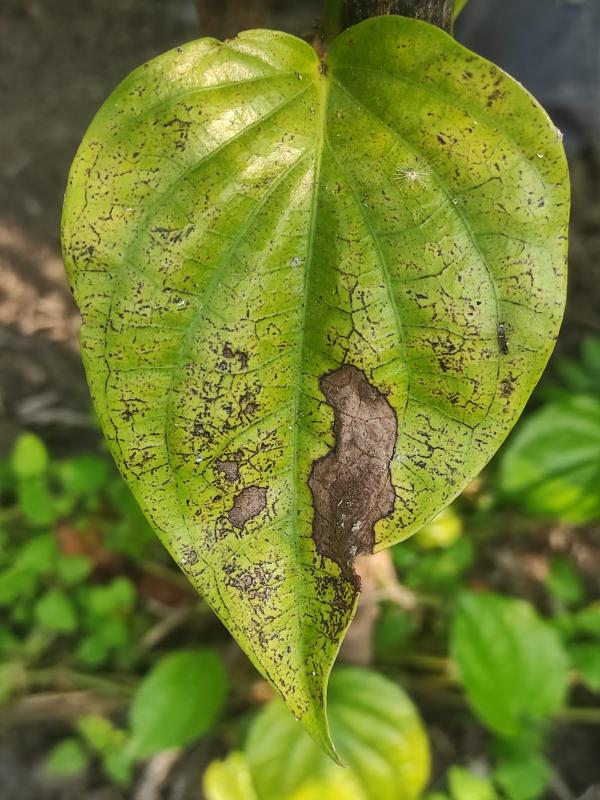
Label: Fungal_Brown_Spot_Disease